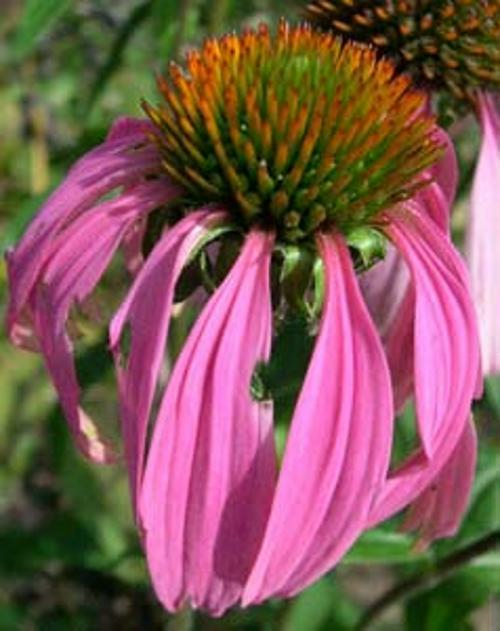
Flower: purple coneflower